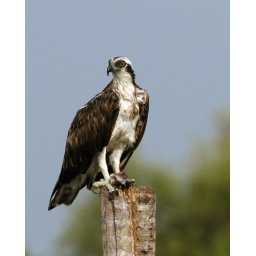
taken in goa along a river  .in a boat